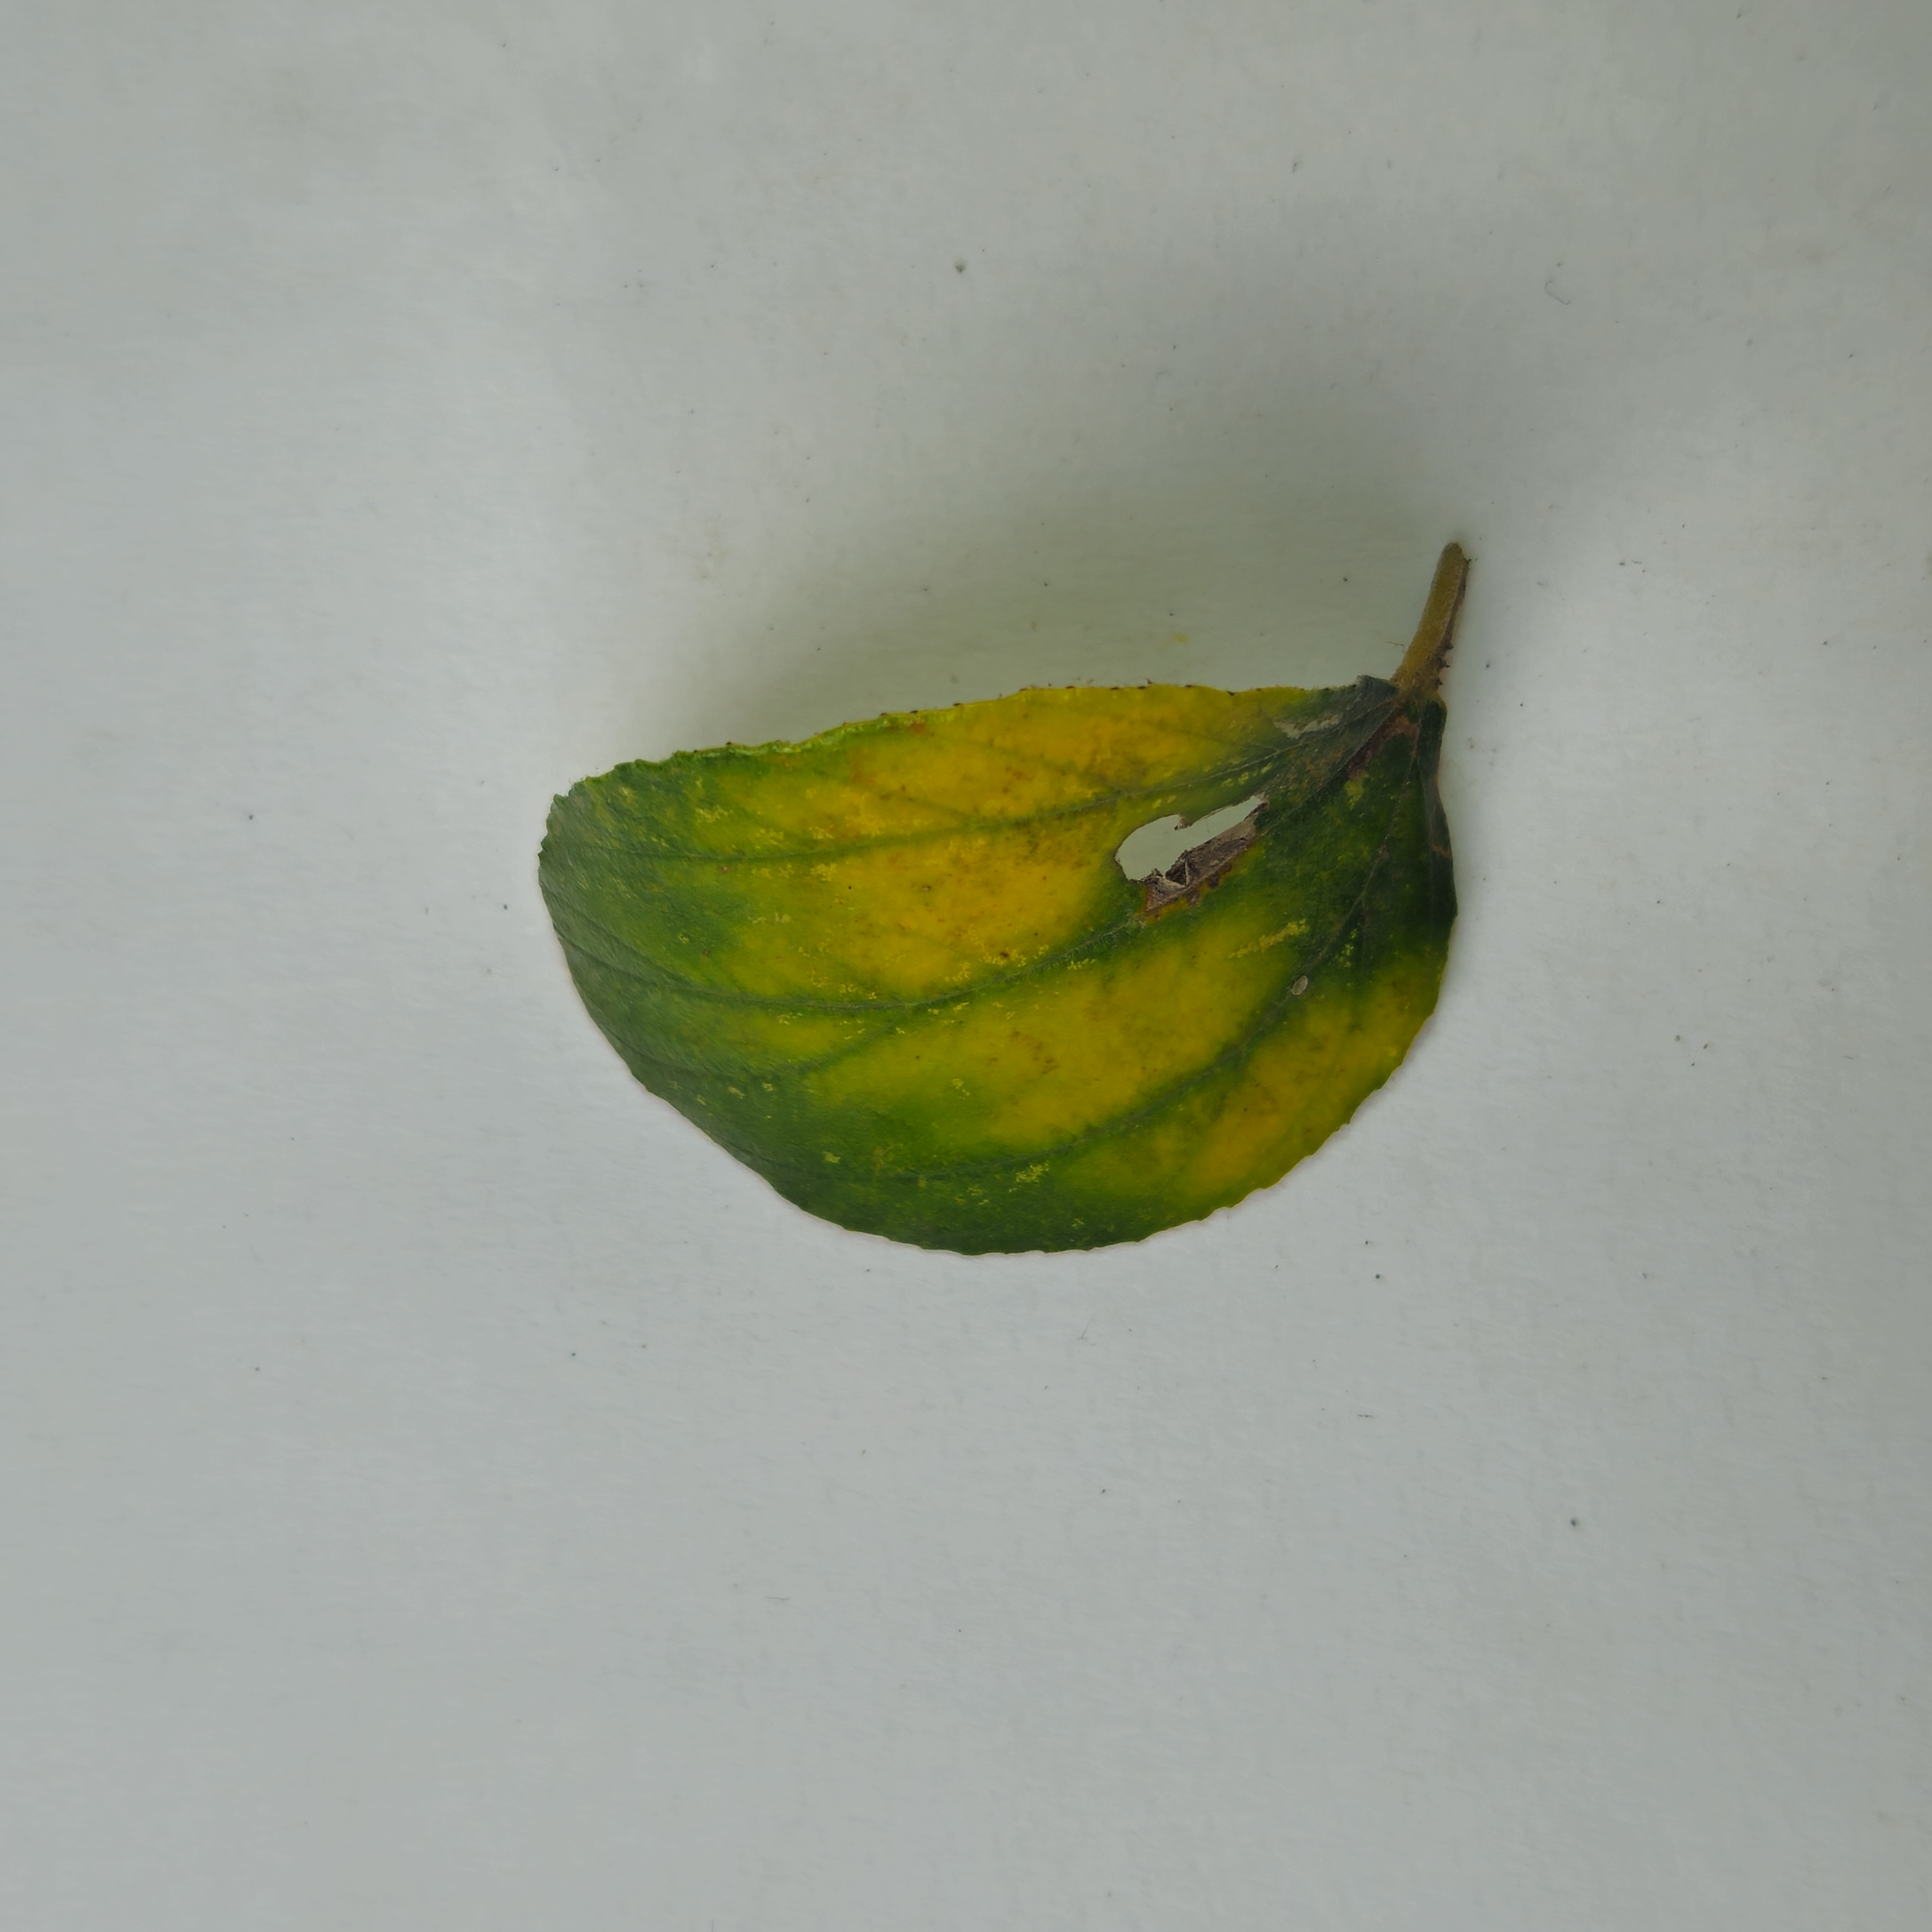
Label: Yellow